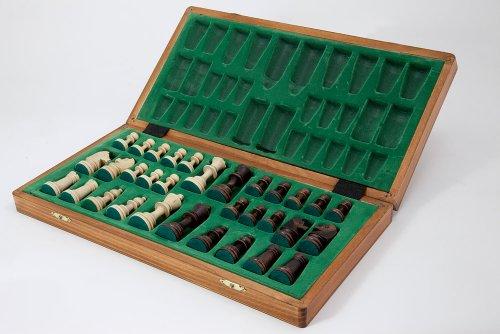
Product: Tournament No.5 Staunton Chess Set
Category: Toys & Games | Games & Accessories | Board Games
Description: Tournament No.5 Staunton European Wood Chess Set., King 3.54"9cm, Queen 3.27"8.3cm, Pawn 1,73" 4.4cm.
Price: $46.99
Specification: ProductDimensions:19x19x1inches|ItemWeight:3pounds|ShippingWeight:3.26pounds(Viewshippingratesandpolicies)|DomesticShipping:ItemcanbeshippedwithinU.S.|InternationalShipping:ThisitemcanbeshippedtoselectcountriesoutsideoftheU.S.LearnMore|ASIN:B000SODF5K|Itemmodelnumber:TournamentNo.5StauntonChessSet|Manufacturerrecommendedage:14yearsandup|Discontinuedbymanufacturer:Yes